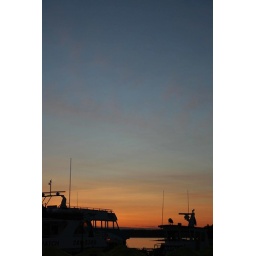
antennas in clear sky